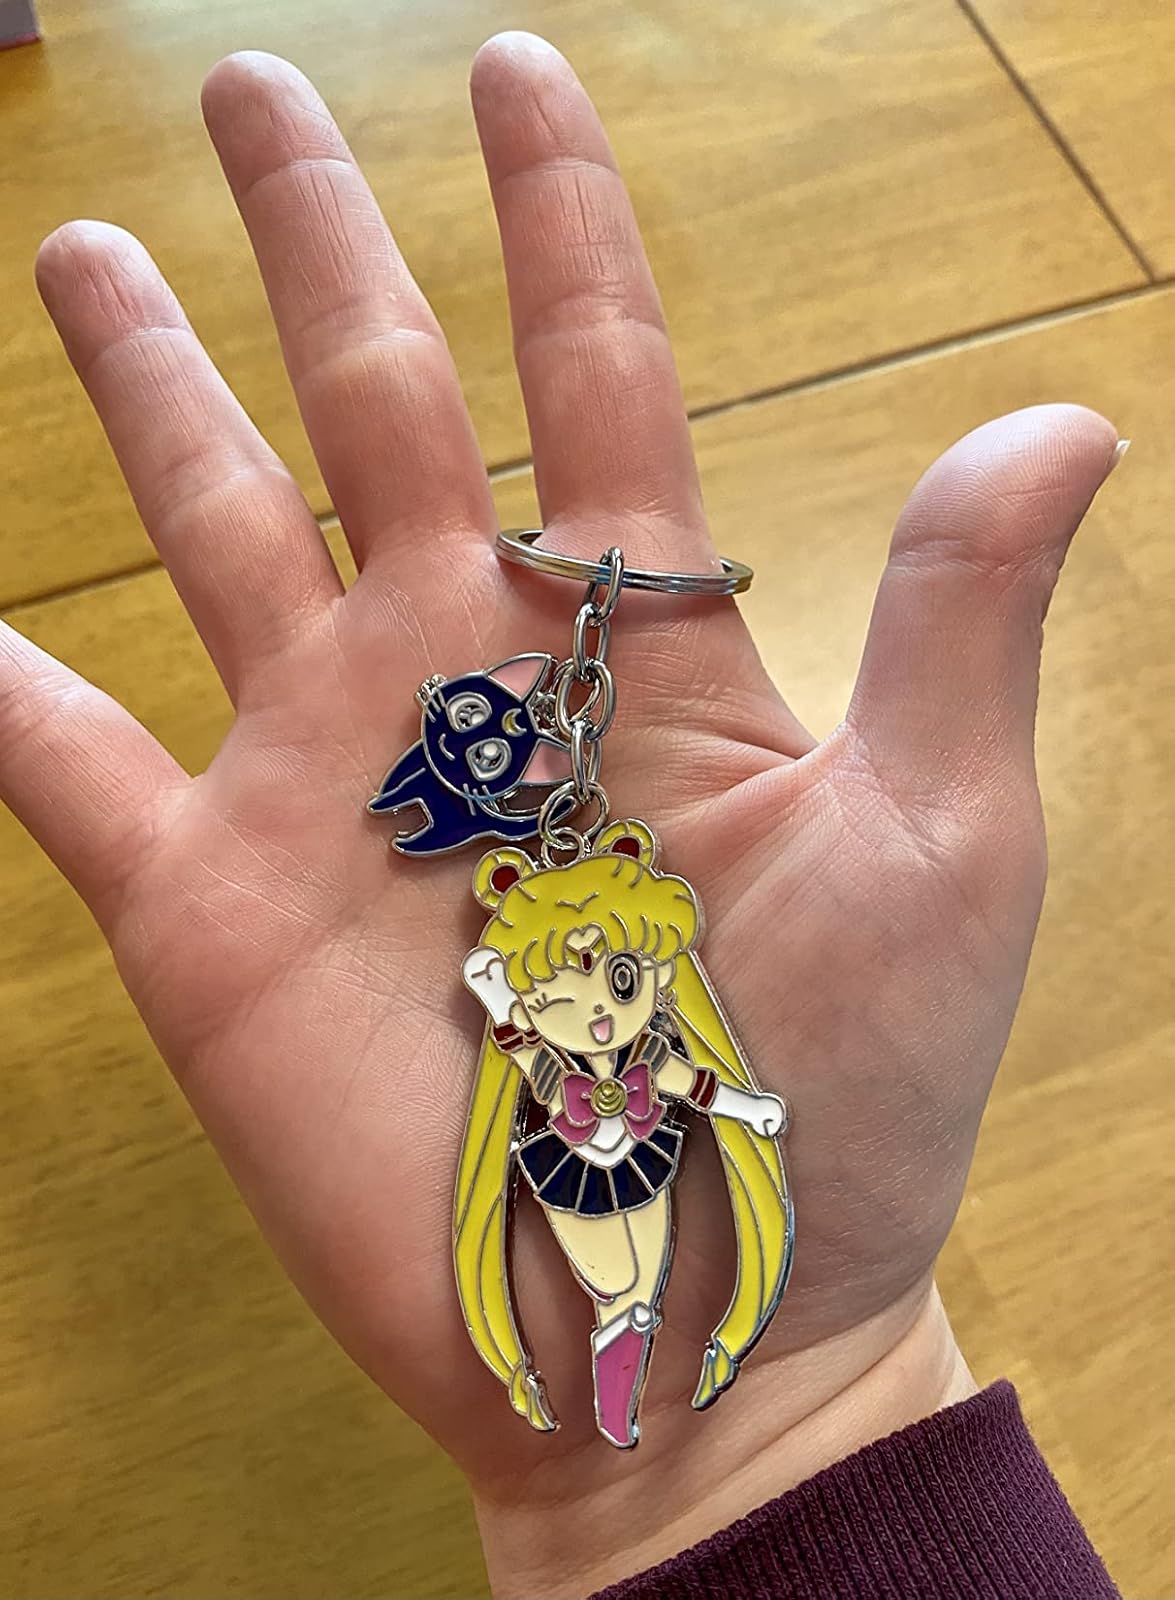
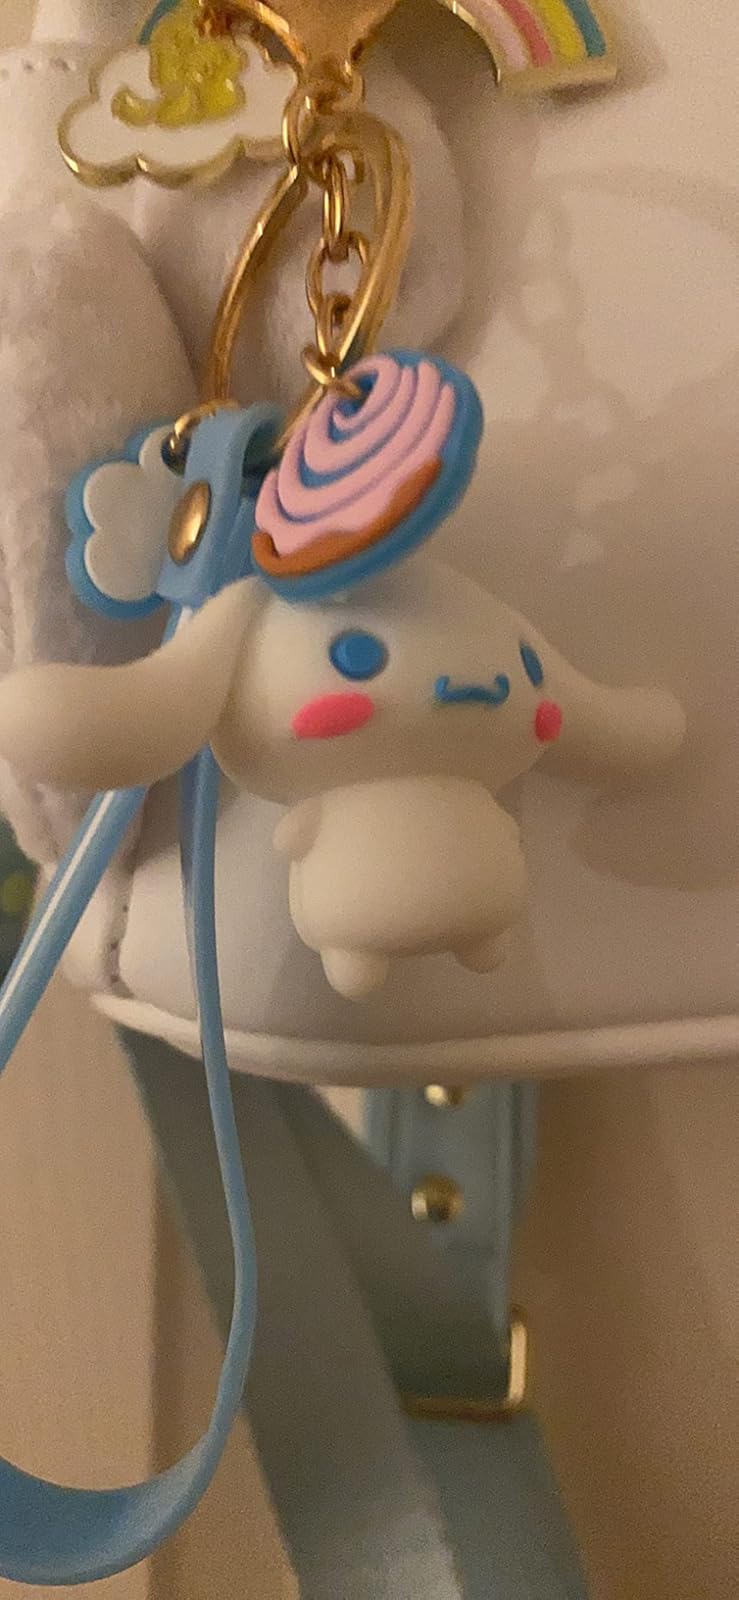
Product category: accessories_keychain
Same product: no